Rhett Bomar

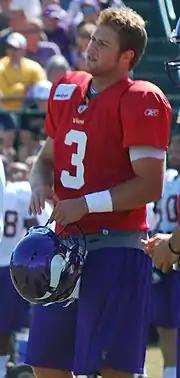
Bomar at Minnesota Vikings training camp in 2011

Rhett Matthew Bomar (born July 2, 1985) is an American former professional football quarterback. He was selected by the New York Giants in the fifth round of the 2009 NFL draft. He played college football at the University of Oklahoma and Sam Houston State University. He was also a member of the Minnesota Vikings and Oakland Raiders.